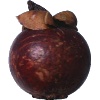
Label: Mangostan 1